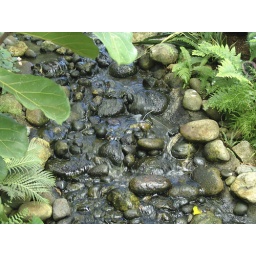
water bubbling over the rocks